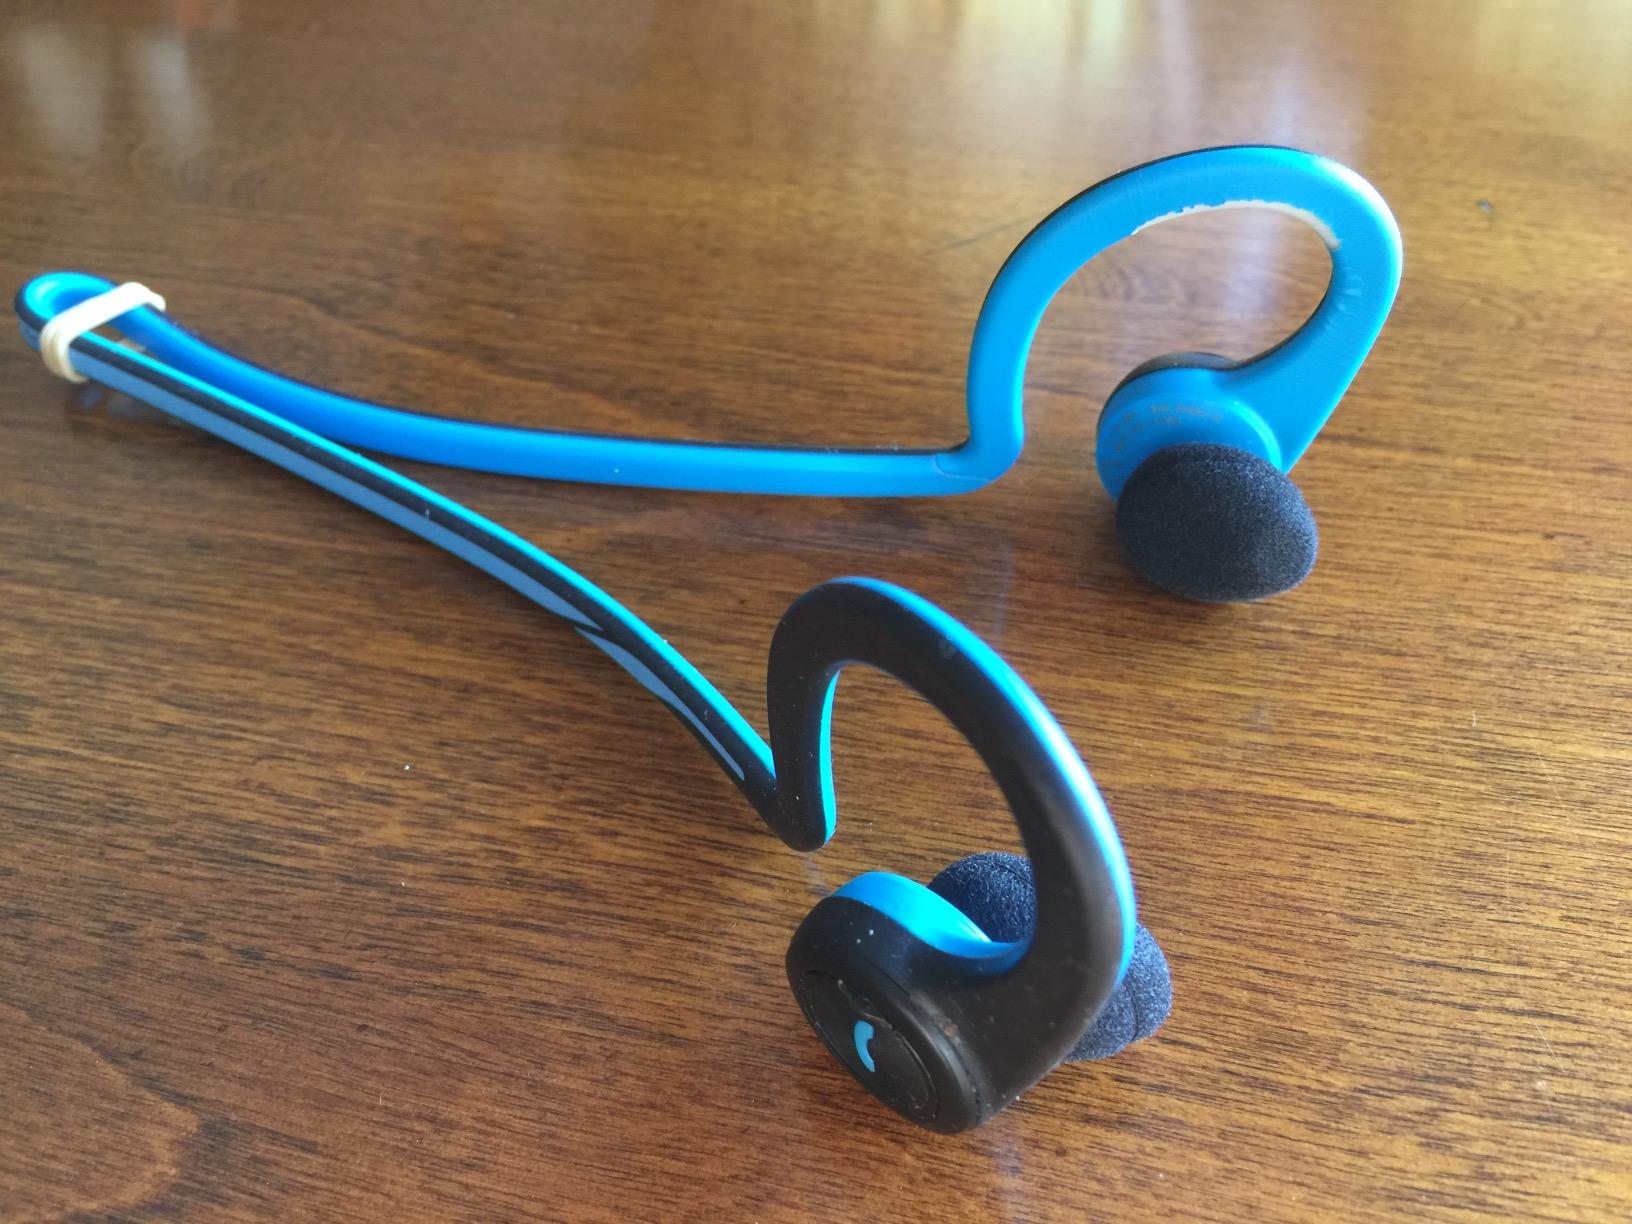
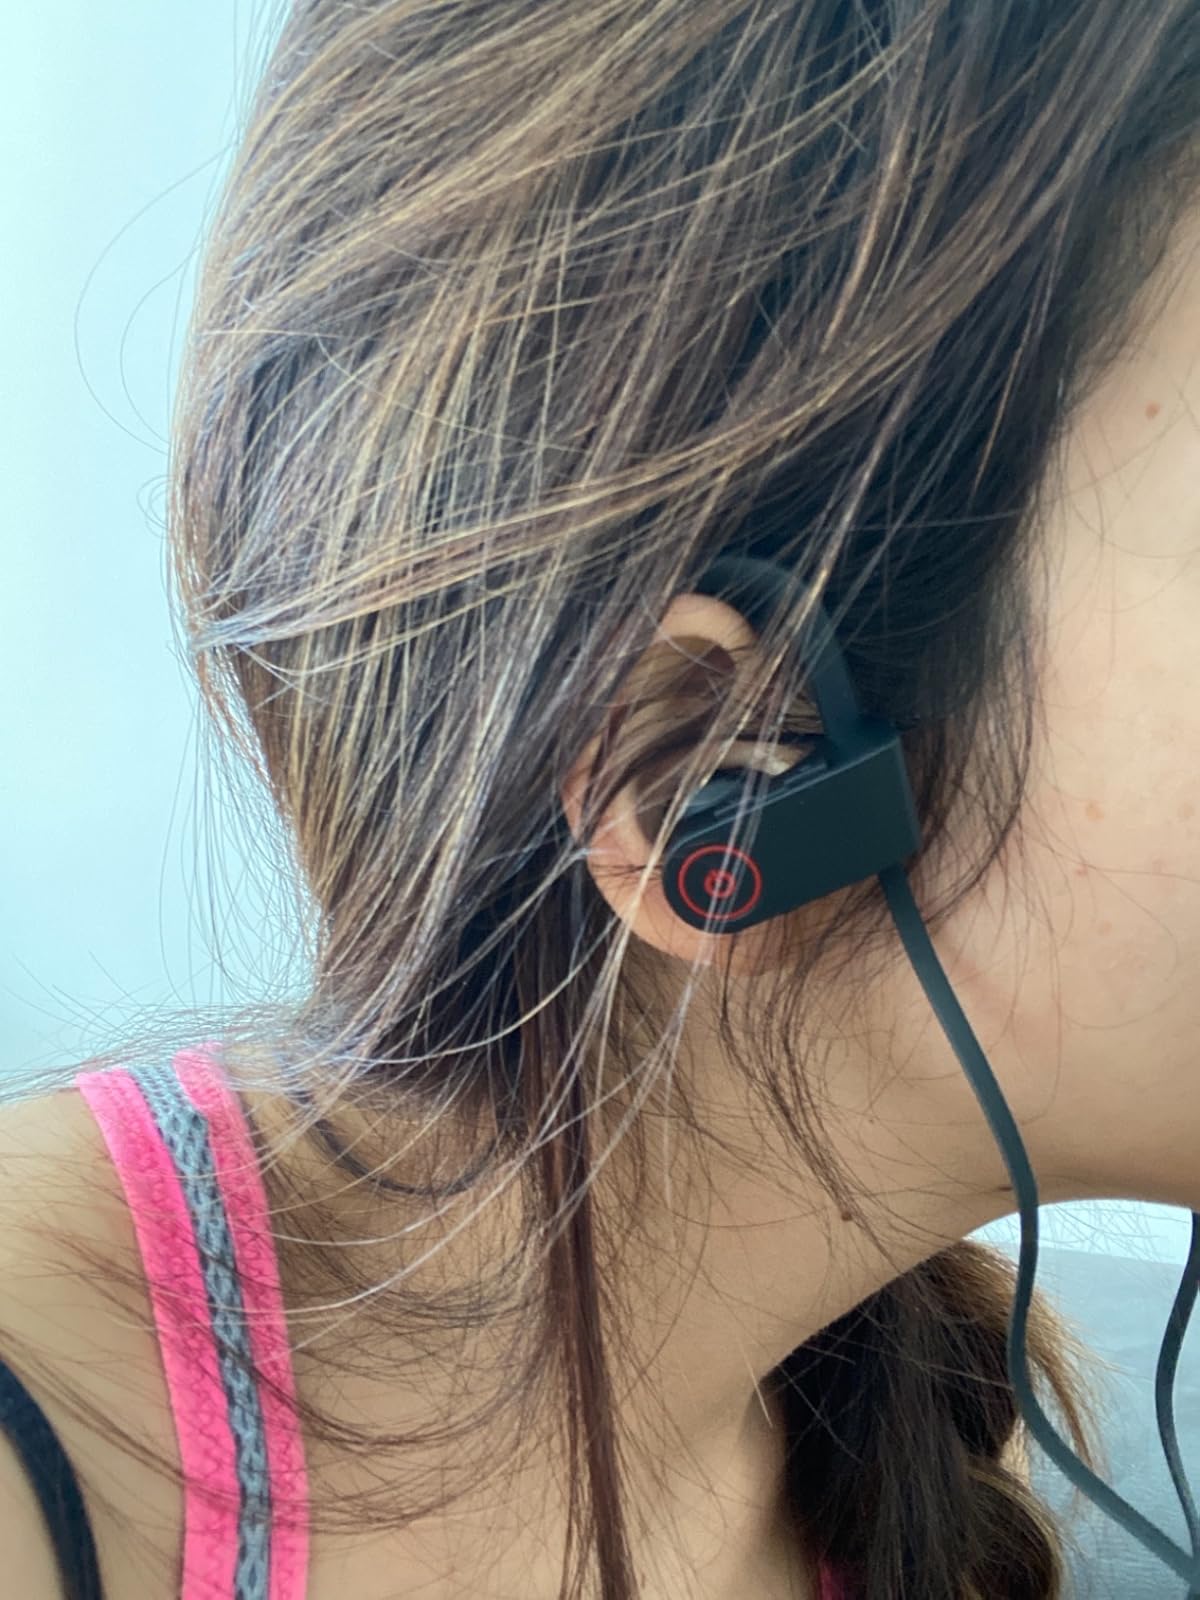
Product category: headphones
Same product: no